Fast Auroral SnapshoT Explorer

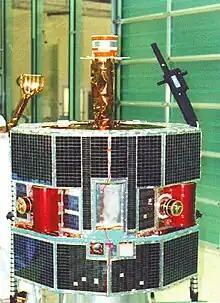
FAST satellite

The FAST mission uses a unique (not a SAMPEX derivative), lightweight, orbit-normal spinner spacecraft developed by the SMEX project. The spacecraft has body-mounted solar arrays and is spin-stabilized, rotating at 12 rpm with the spin axis normal to the orbit plane ("cartwheel"). The four FAST experiments are: (1) the Electrostatic Analyzers (ESA) for measuring the electron and ion distribution function, (2) the Time-of-flight Energy Angle Mass Spectrograph (TEAMS) for measuring the full 3-dimensional distribution function of the major ion species, (3) the Tri-Axial Fluxgate and Search-coil Magnetometers for measuring magnetic field data, and (4) the Electric Field/Langmuir Probe Instrument for obtaining electric field data and plasma density and temperature. The FAST electric field instrument stopped providing meaningful data around 2002, all other instruments and systems continue to function nominally.